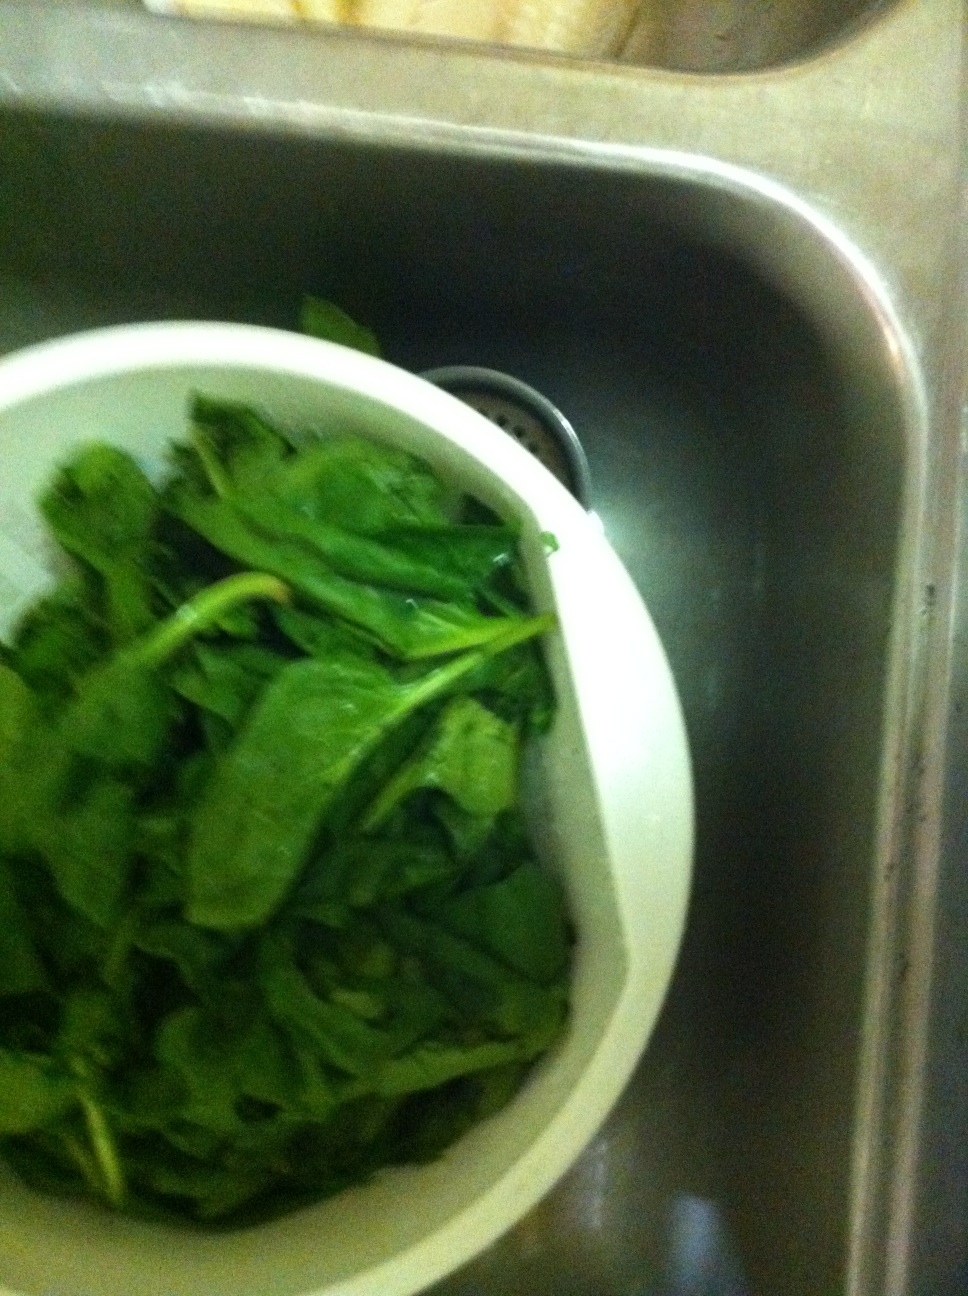Question: What vegetable is this?
Answer: spinach